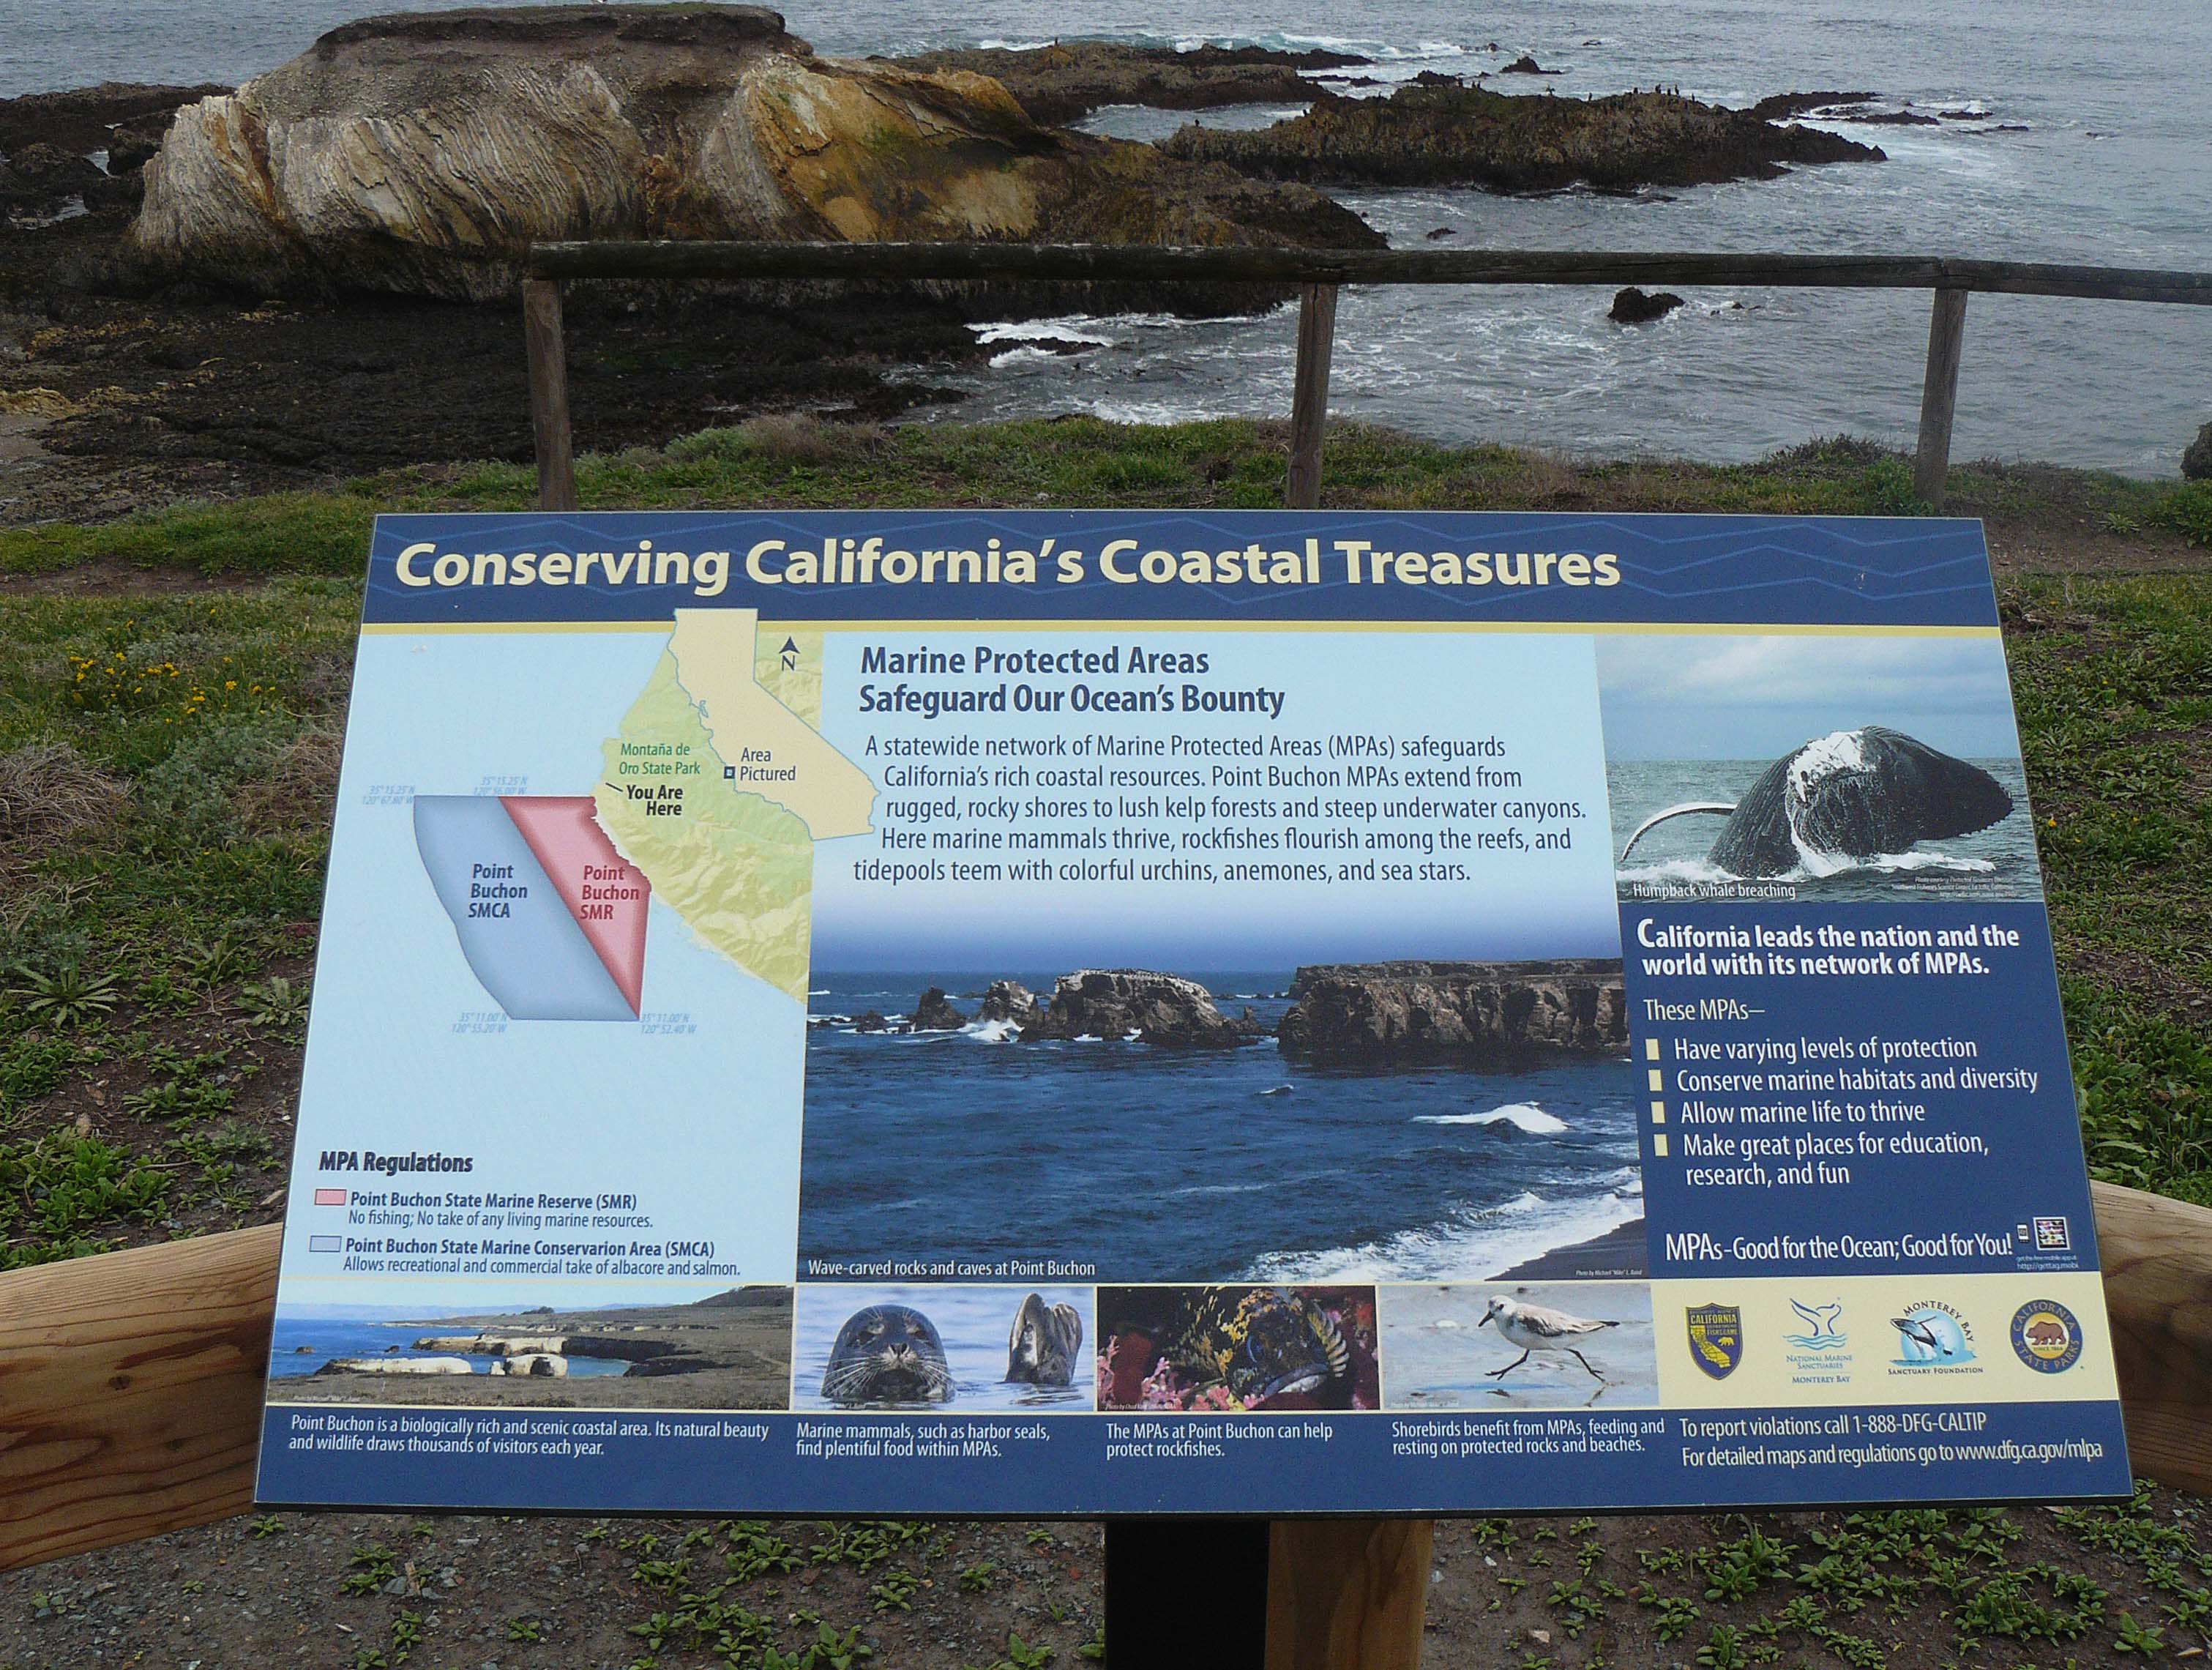
coast, advertising, tourism, geology, pacificocean, ecosystem, blufftrail, montanadeorostatepark, mikebairdphoto